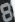
Number: 8